British Institution

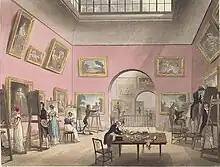
The British Institution (Pall Mall) by Rudolph Ackermann – 1808, with artists copying works

Perhaps because many large history paintings were submitted, and indeed encouraged by the Institution, the number of works included fell in the late 1810s: in 1818 309 were exhibited and 65 sold, for £2,623, typical for these years, though from 1828 there were usually over 500 until the late 1830s after which numbers in the mid-400s were typical until about 1850, when they rose again. The Institution largely remained faithful to the hierarchy of genres and saw the encouragement of history painting as an aim, especially as opposed to portraits, traditionally the mainstay of the British market. Its exhibitions were by 1850 falling behind developments in British art; few Pre-Raphaelite works were exhibited there, though Ford Madox Brown's oval Hampstead landscape was seen and disliked there by John Ruskin in 1855.